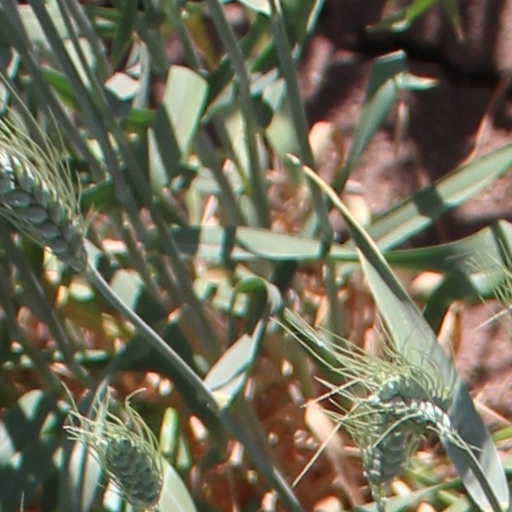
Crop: wheat